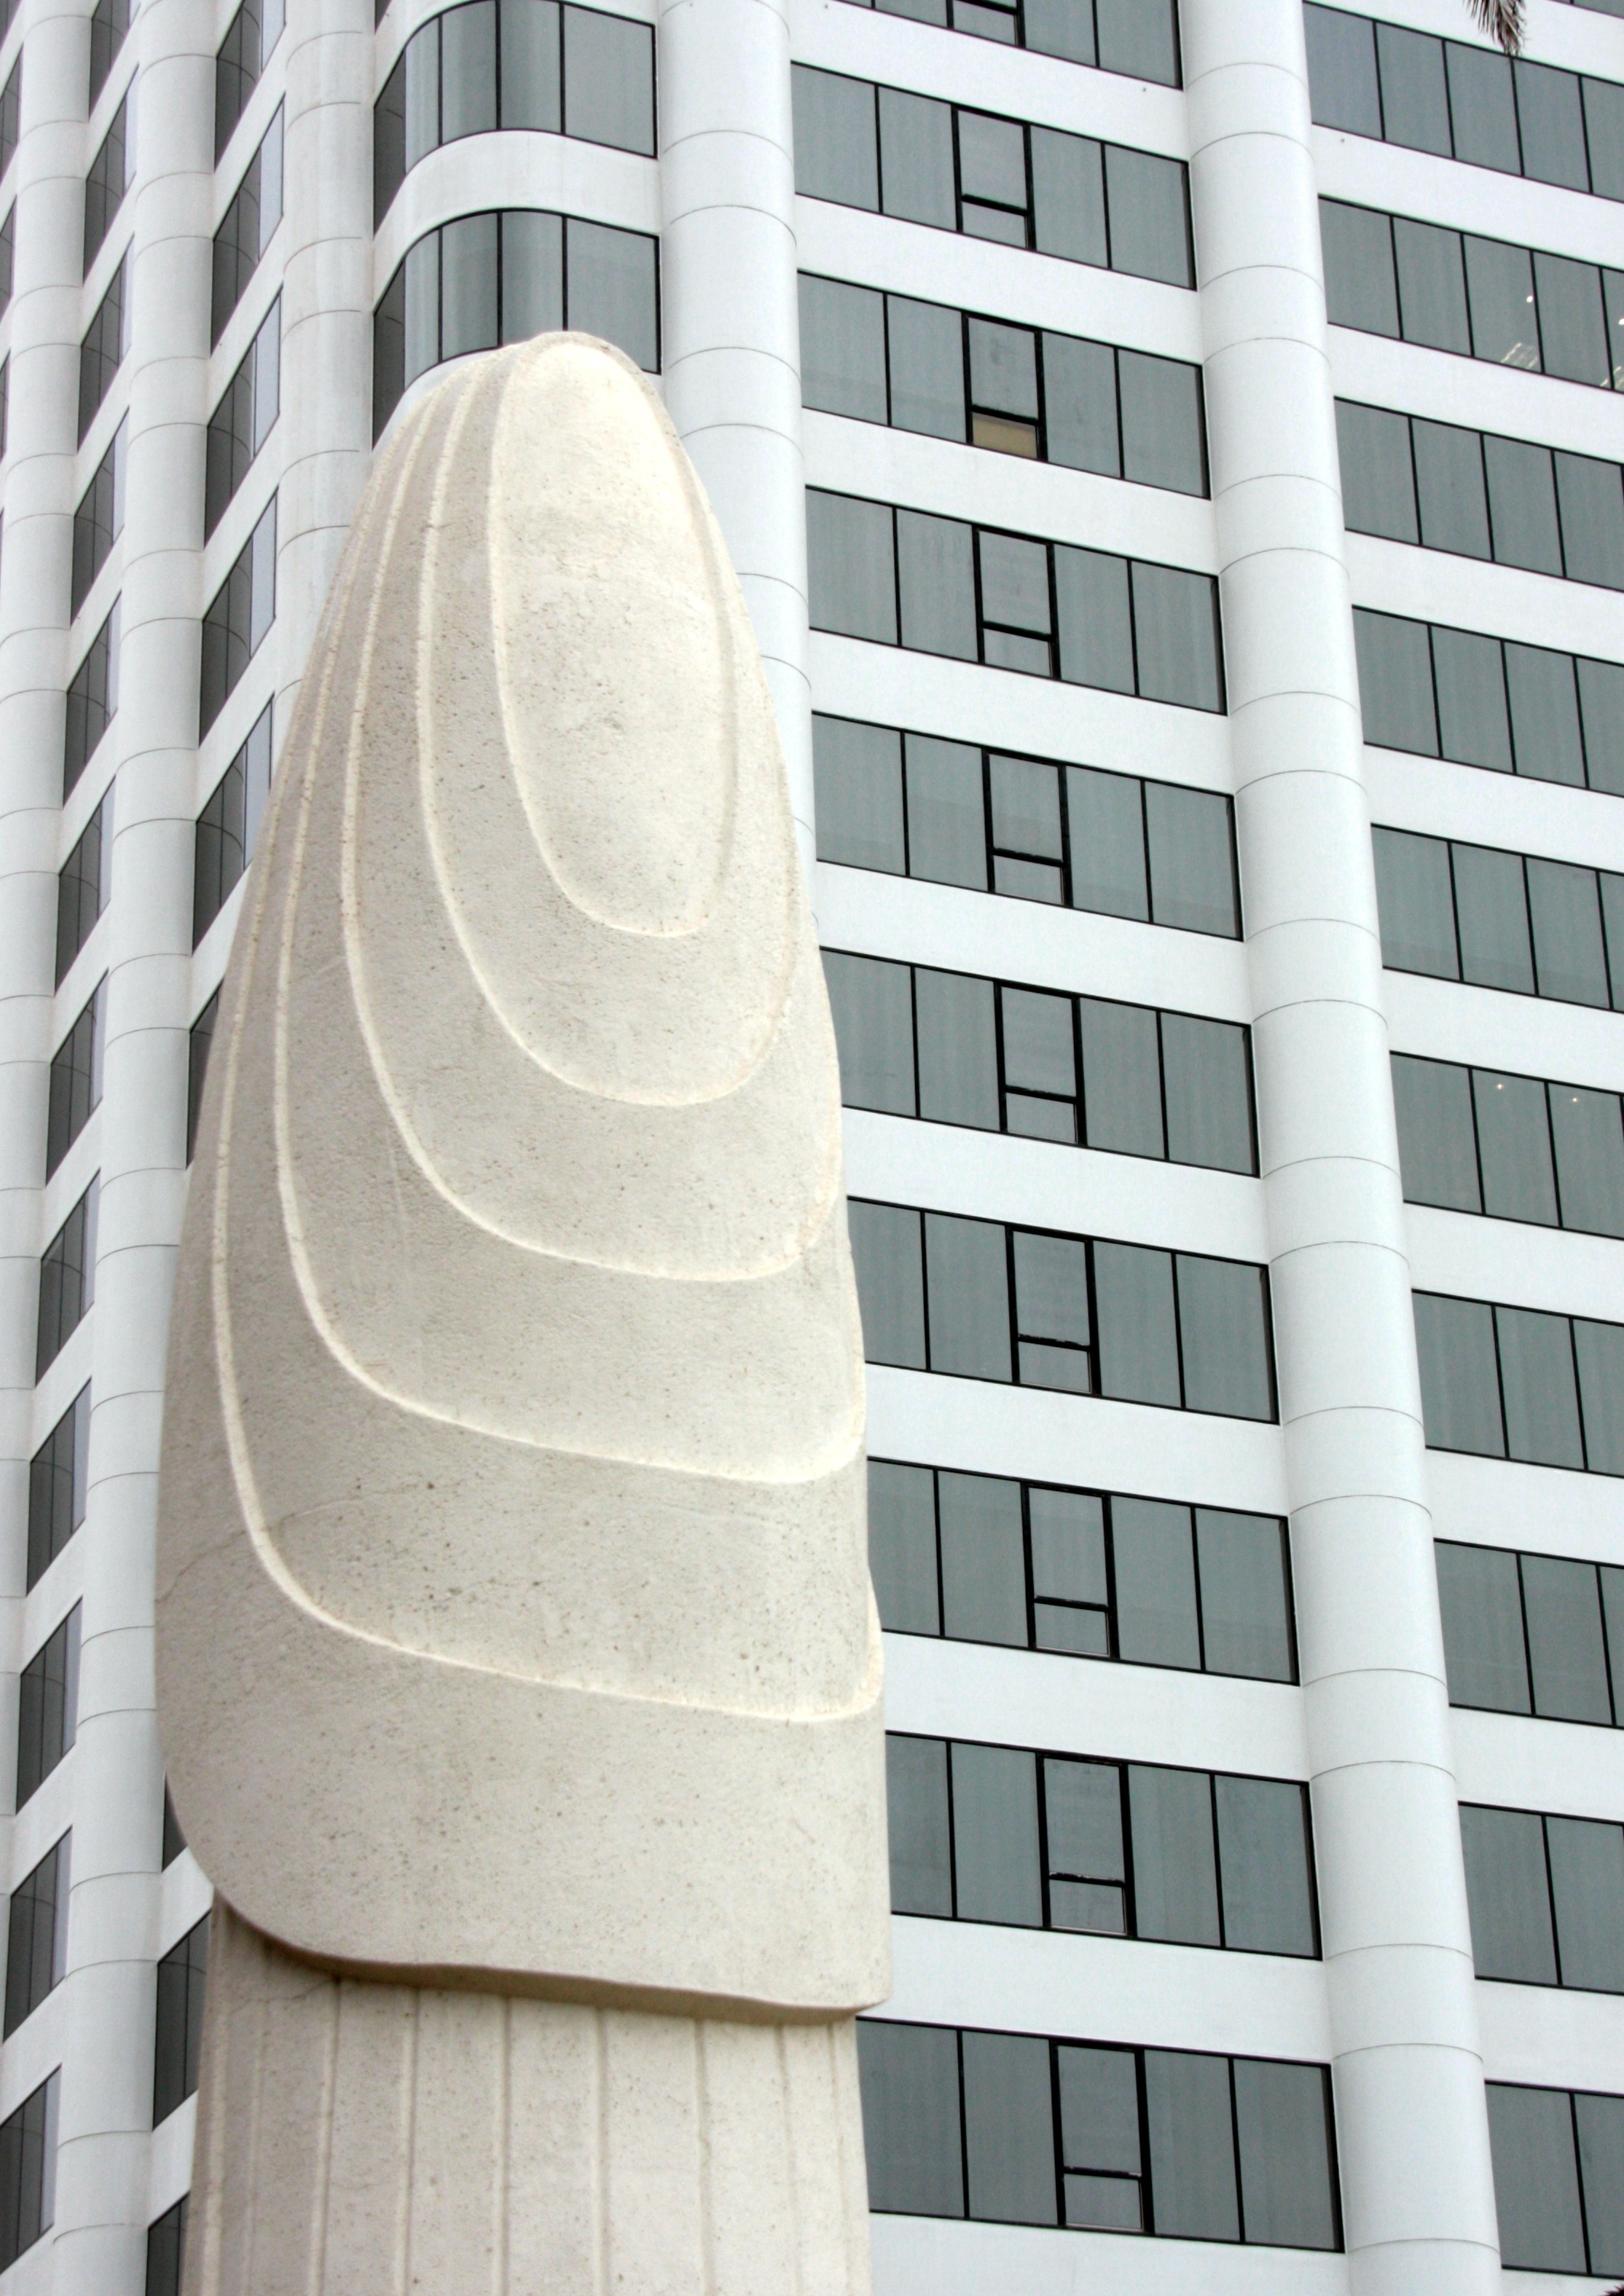
architecture, structure, window, city, skyscraper, wall, column, facade, brick, tower block, interior design, sculpture, siding, condominium, window covering, los angeles california